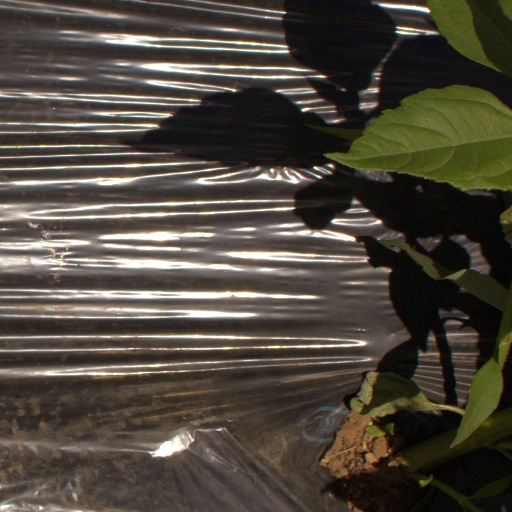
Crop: Jerusalem artichoke